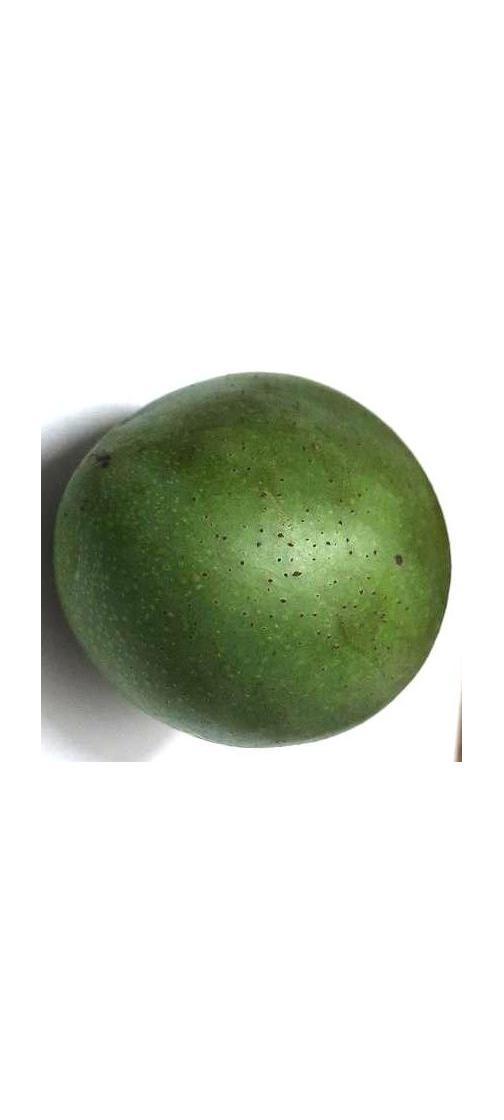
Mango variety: Ashshina Zhinuk